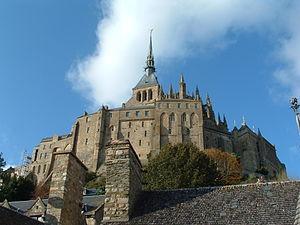
Le monachisme prit son essor en Normandie avec Victrice de Rouen.
Thomas des Chambres, né au XIIᵉ siècle et mort le 5 juillet 1225, est un bénédictin français, vingtième abbé du Mont-Saint-Michel, de 1218 à 1225.